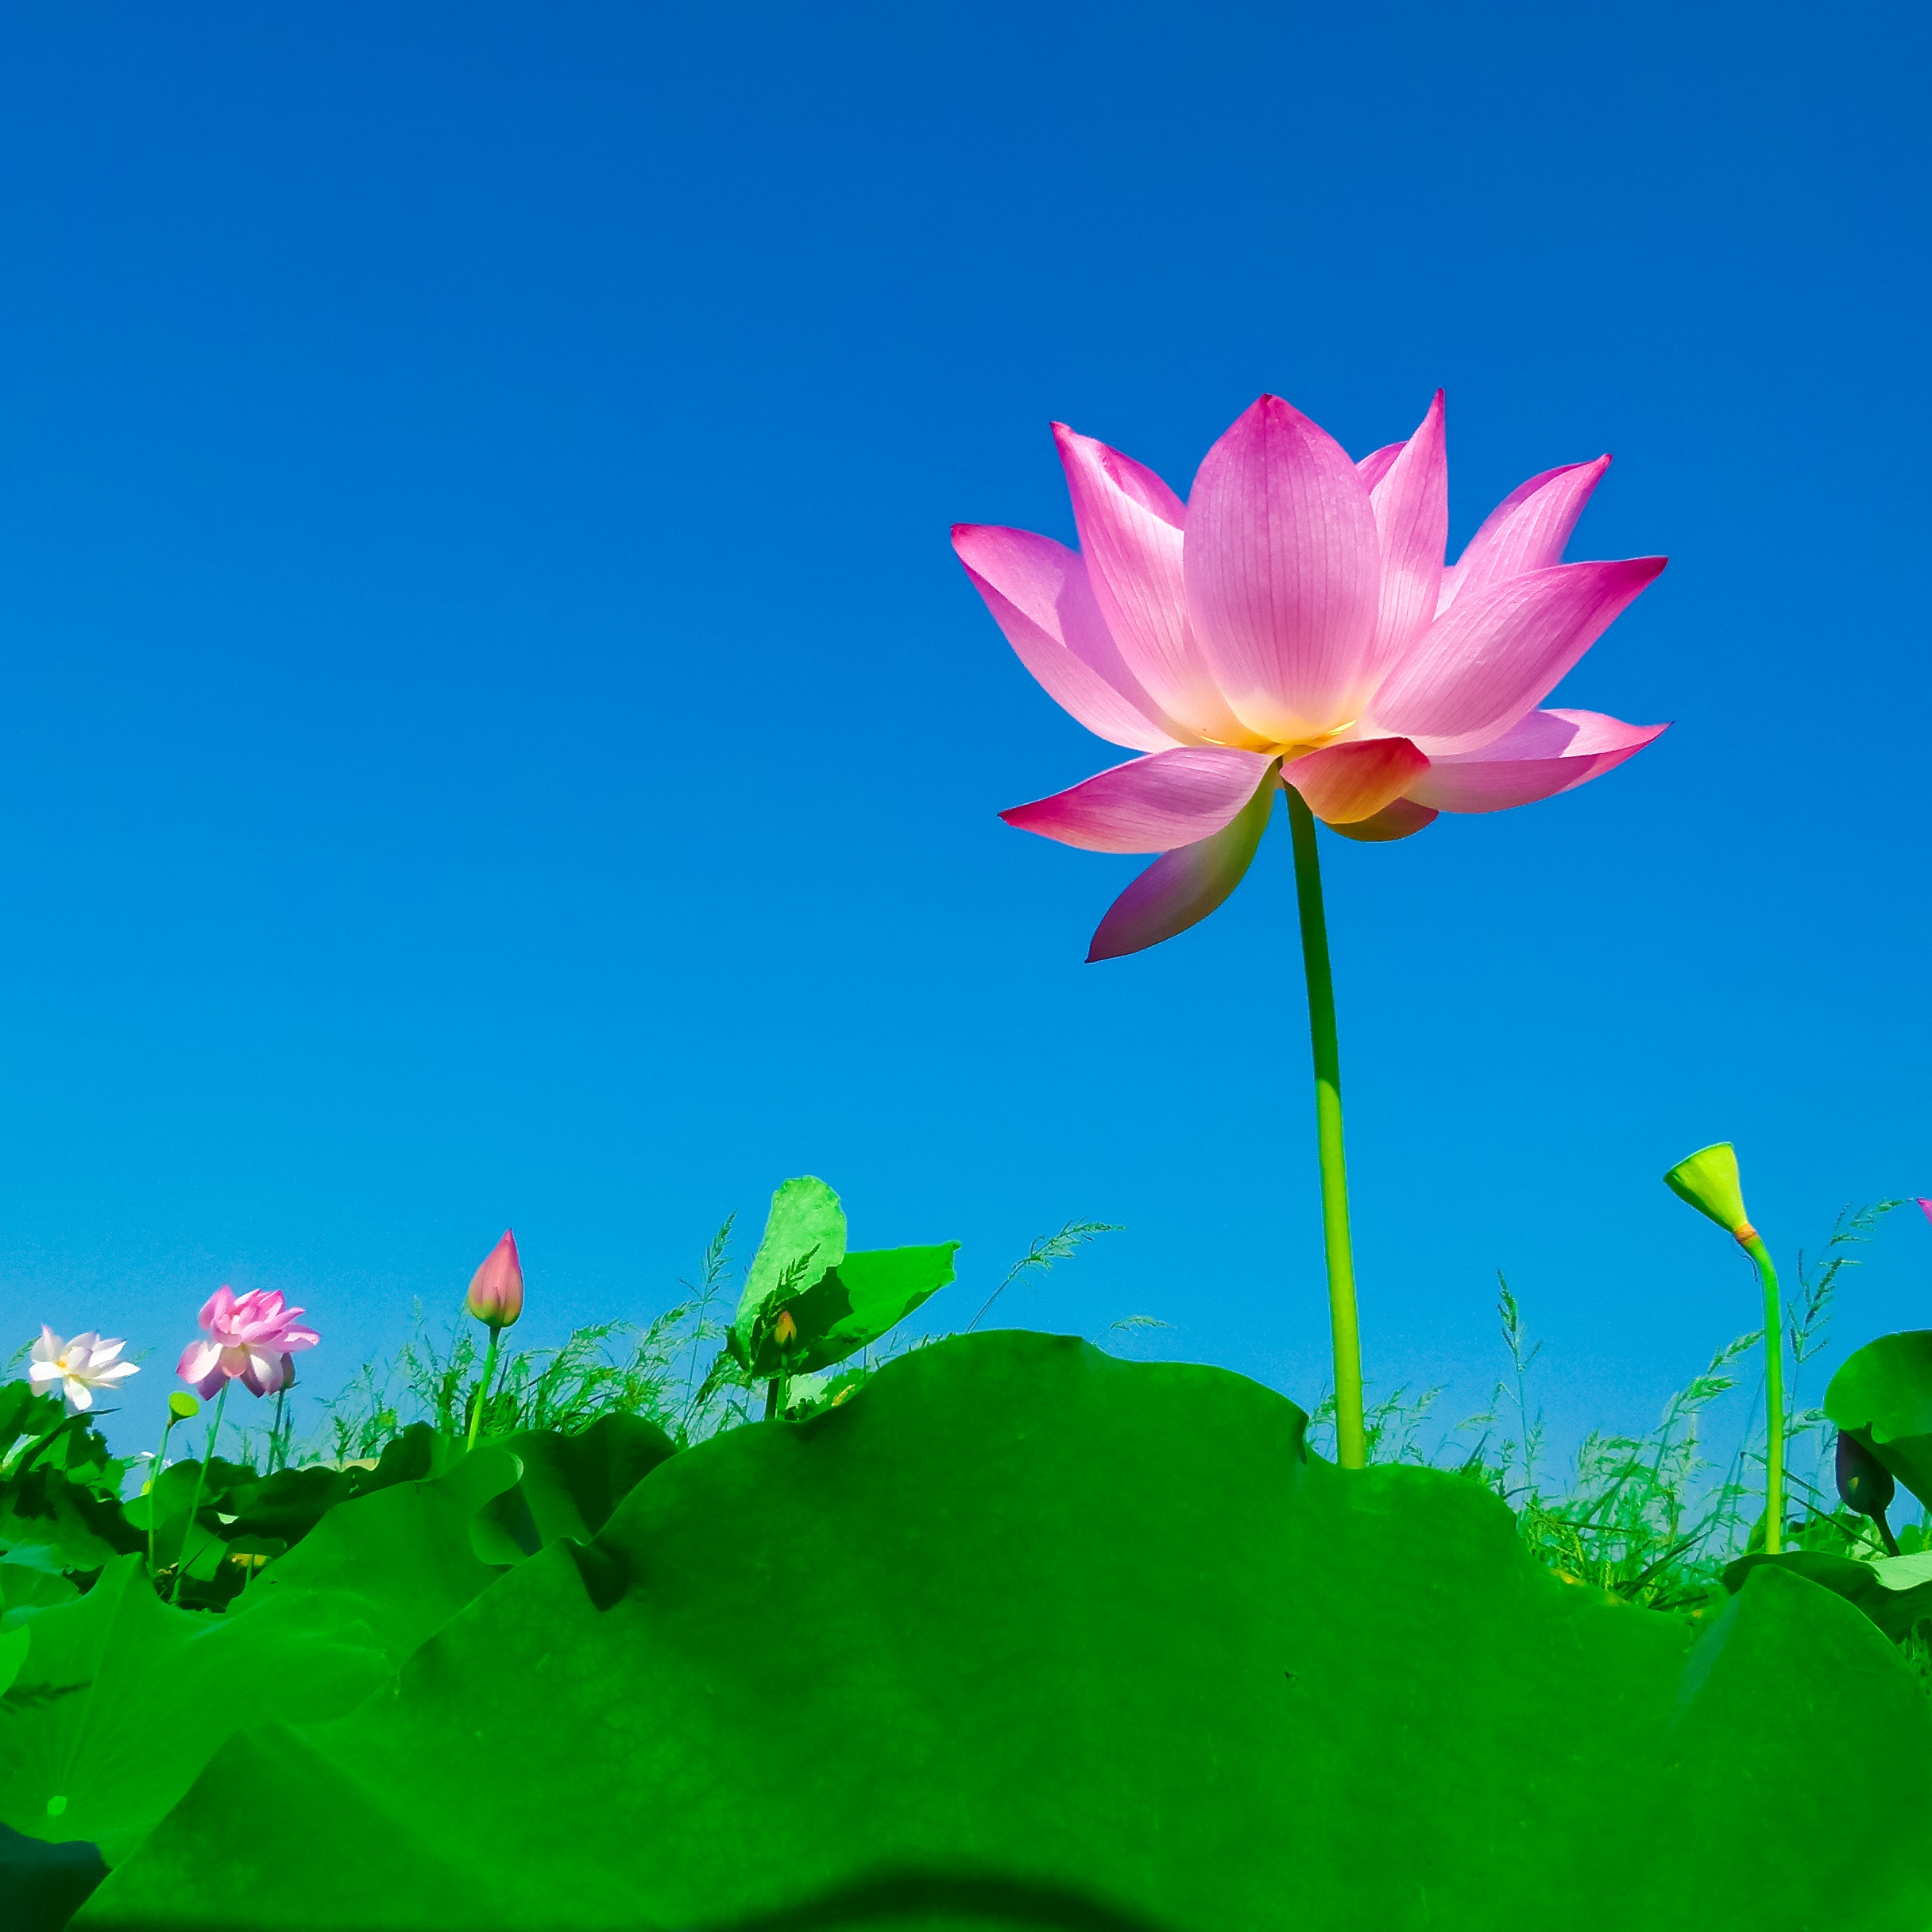
nature, blossom, plant, sky, field, meadow, flower, petal, green, botany, sacred lotus, aquatic plant, flora, lotus, flowering, lotus leaf, macro photography, flowering plant, daisy family, land plant, lotus family, proteales